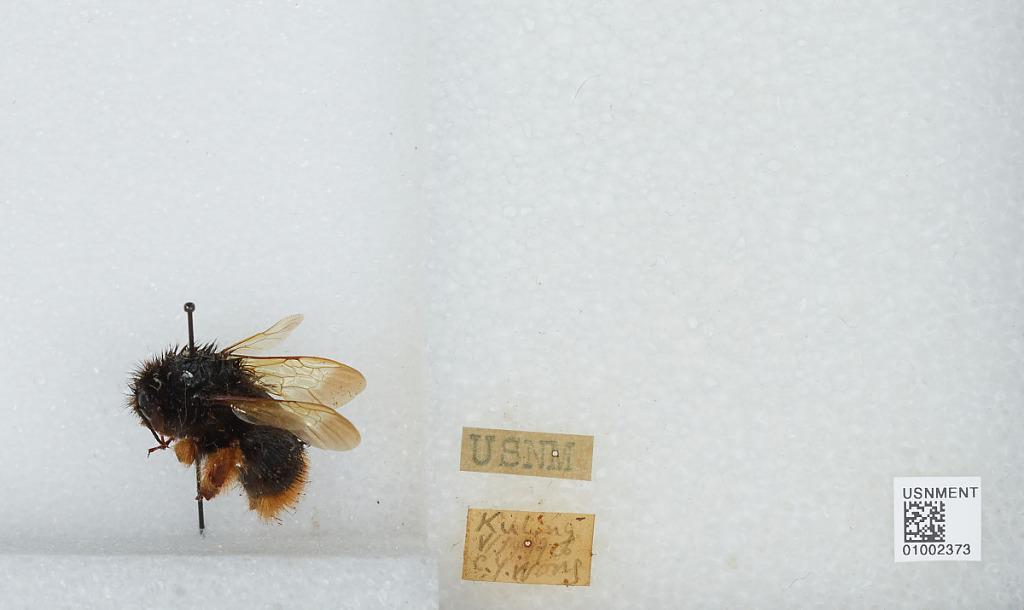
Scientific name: Bombus (Rufipedibombus) eximius Smith
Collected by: C. Wong
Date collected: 1916-8-19
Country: China
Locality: Kuling
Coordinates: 29.5725, 115.973